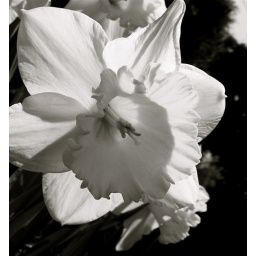
They are a beautiful yellow, but I was really taken by this contrasty black and white view...